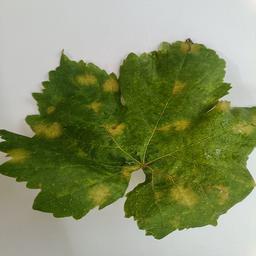
Label: Downy Mildew